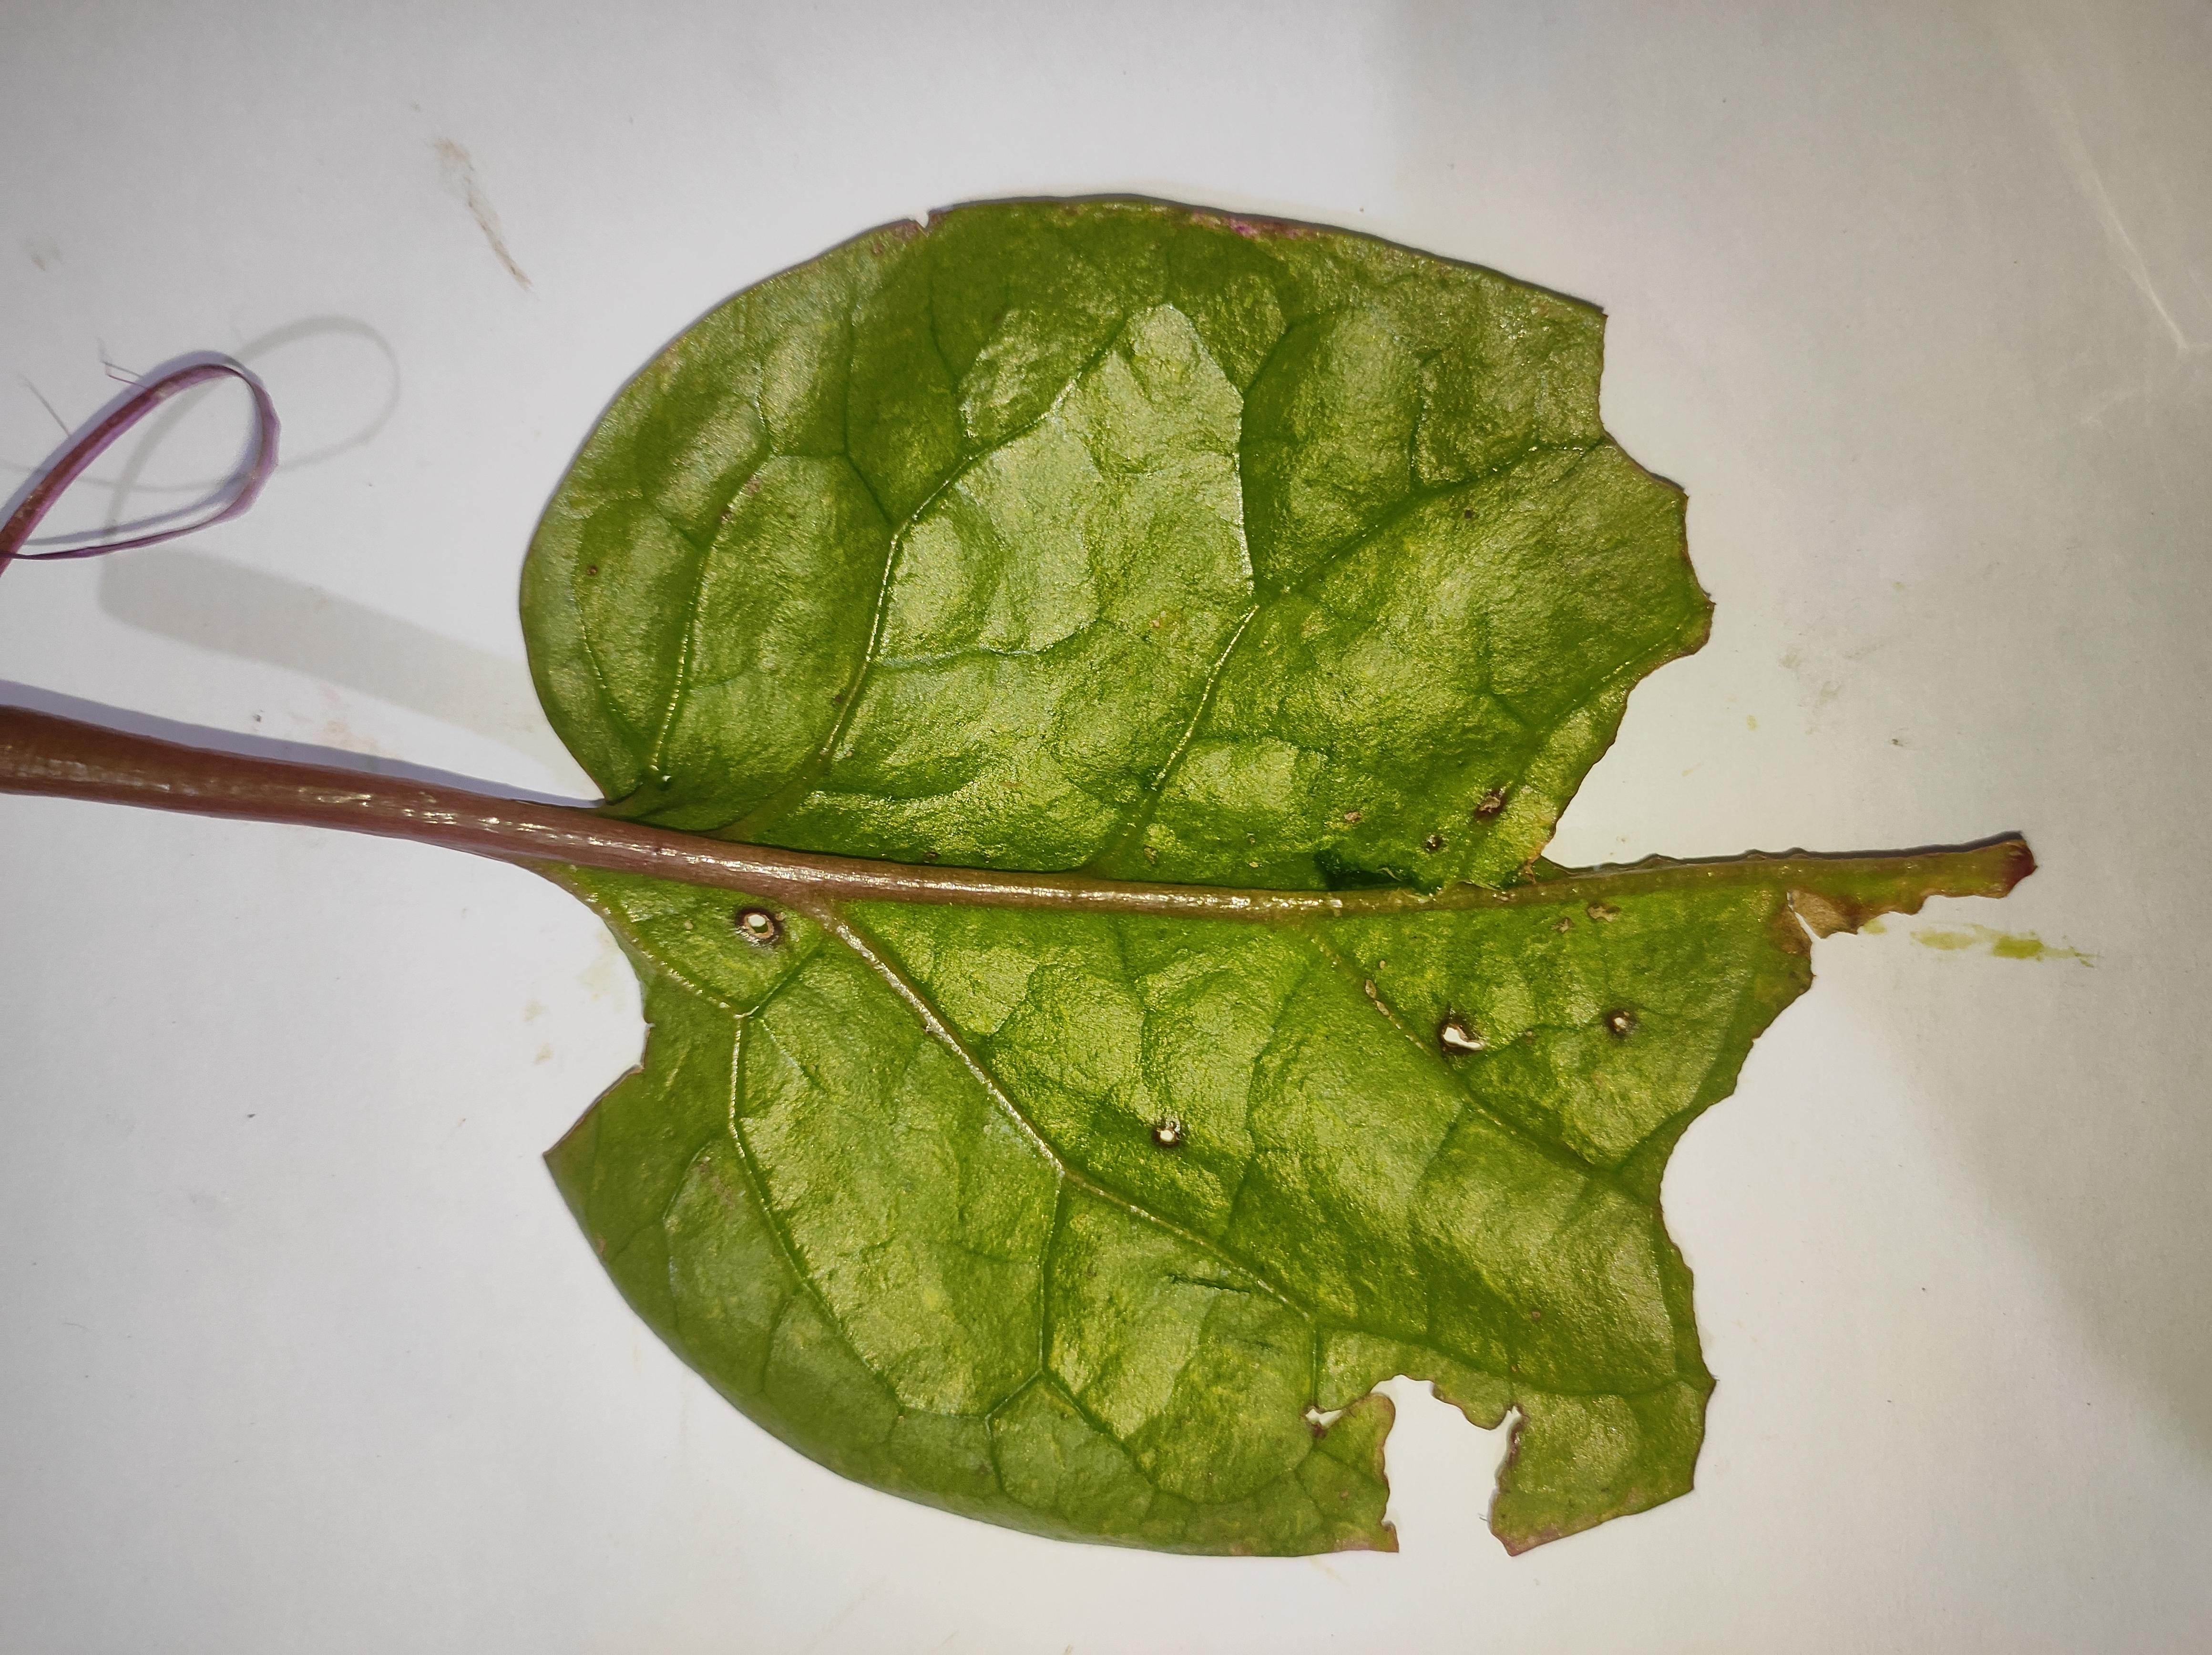
Label: straw_mite